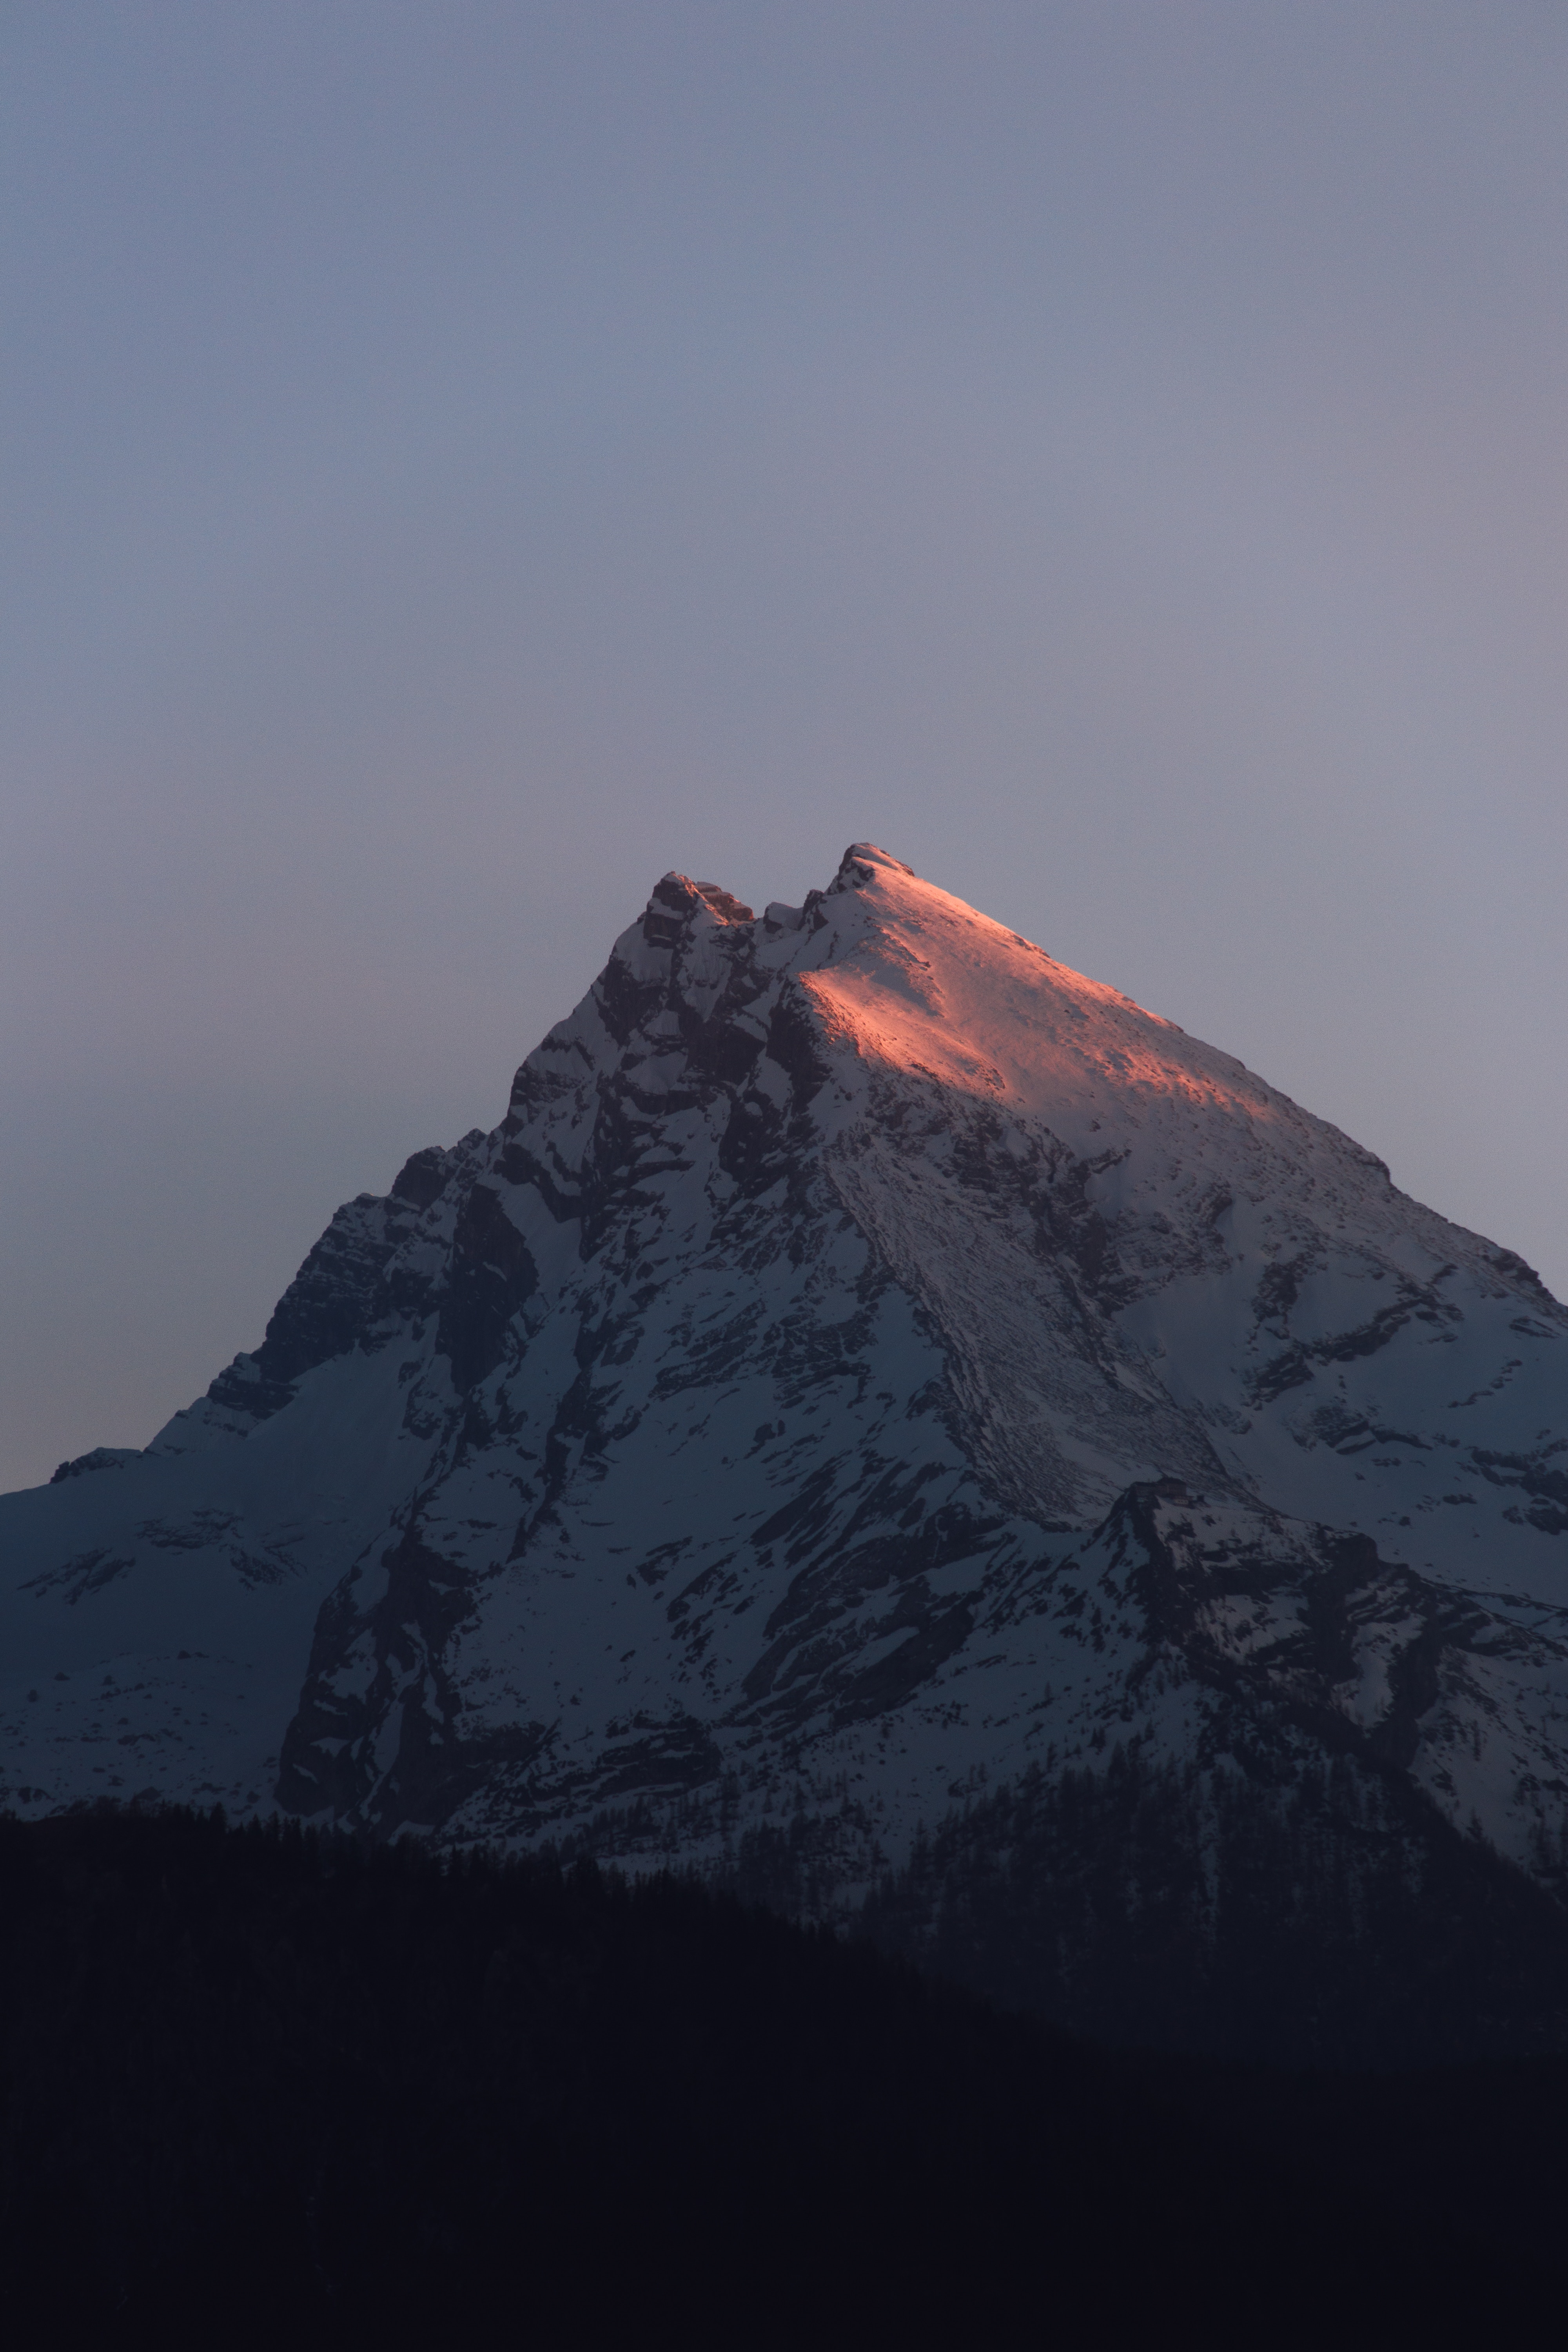
landscape, mountain, snow, winter, cloud, sky, sunrise, sunset, morning, hill, dawn, atmosphere, mountain range, dusk, evening, volcano, highland, ridge, summit, massif, alps, fell, stratovolcano, meteorological phenomenon, mountainous landforms, geological phenomenon, volcanic landform, shield volcano, ar te, types of volcanic eruptions, lava dome, mount scenery